Histamine intolerance

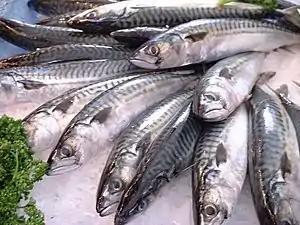
Atlantic mackerel, a species of fish belonging to Scombridae family, a family of species which if stored improperly, can spoil and upon consumption can cause scombroid fish seafood poisoning, a medical condition

Despite this common attribution of various symptoms as "adverse reactions to ingested histamine", the scientific substantiation for a direct link between the ingestion of histamine and the manifestation of clear reproducible symptoms remains inconsistent. A small number of studies have attempted to elucidate this relationship through the rigorous methodology of double-blind, placebo-controlled oral food challenges involving histamine. However, the results yielded from these investigations have been notably mixed and heterogeneous, further complicating the interpretation of the data and comparison of results of these studies. Despite the lack of robust, consistent evidence, the consumption of histamine continues to be suspected as the etiological agent (factor that causes the onset) behind a variety of nonspecific health complaints.